Hoa Hakananai'a

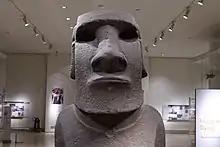
The front of Hoa Hakananai'a's head

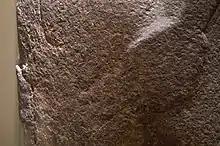
Damage on Hoa Hakananai'a's hands at the front

Typical of Easter Island "moai", Hoa Hakananai'a features a heavy brow, blocky face with prominent nose and jutting chin, nipples, thin, lightly angled arms down the sides and hands reaching towards the stomach, which is near the base. It has a raised Y-shape in the centre of the chin, eyes hollowed out in a way characteristic of statues erected elsewhere on the island on ceremonial "ahu" platforms, and long, rectangular stylised ears. A line around the base of the neck is interpreted as representing the clavicles; there is a semi-circular hollow for the suprasternal notch.